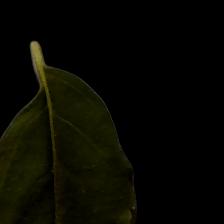
Plant: Tulsi